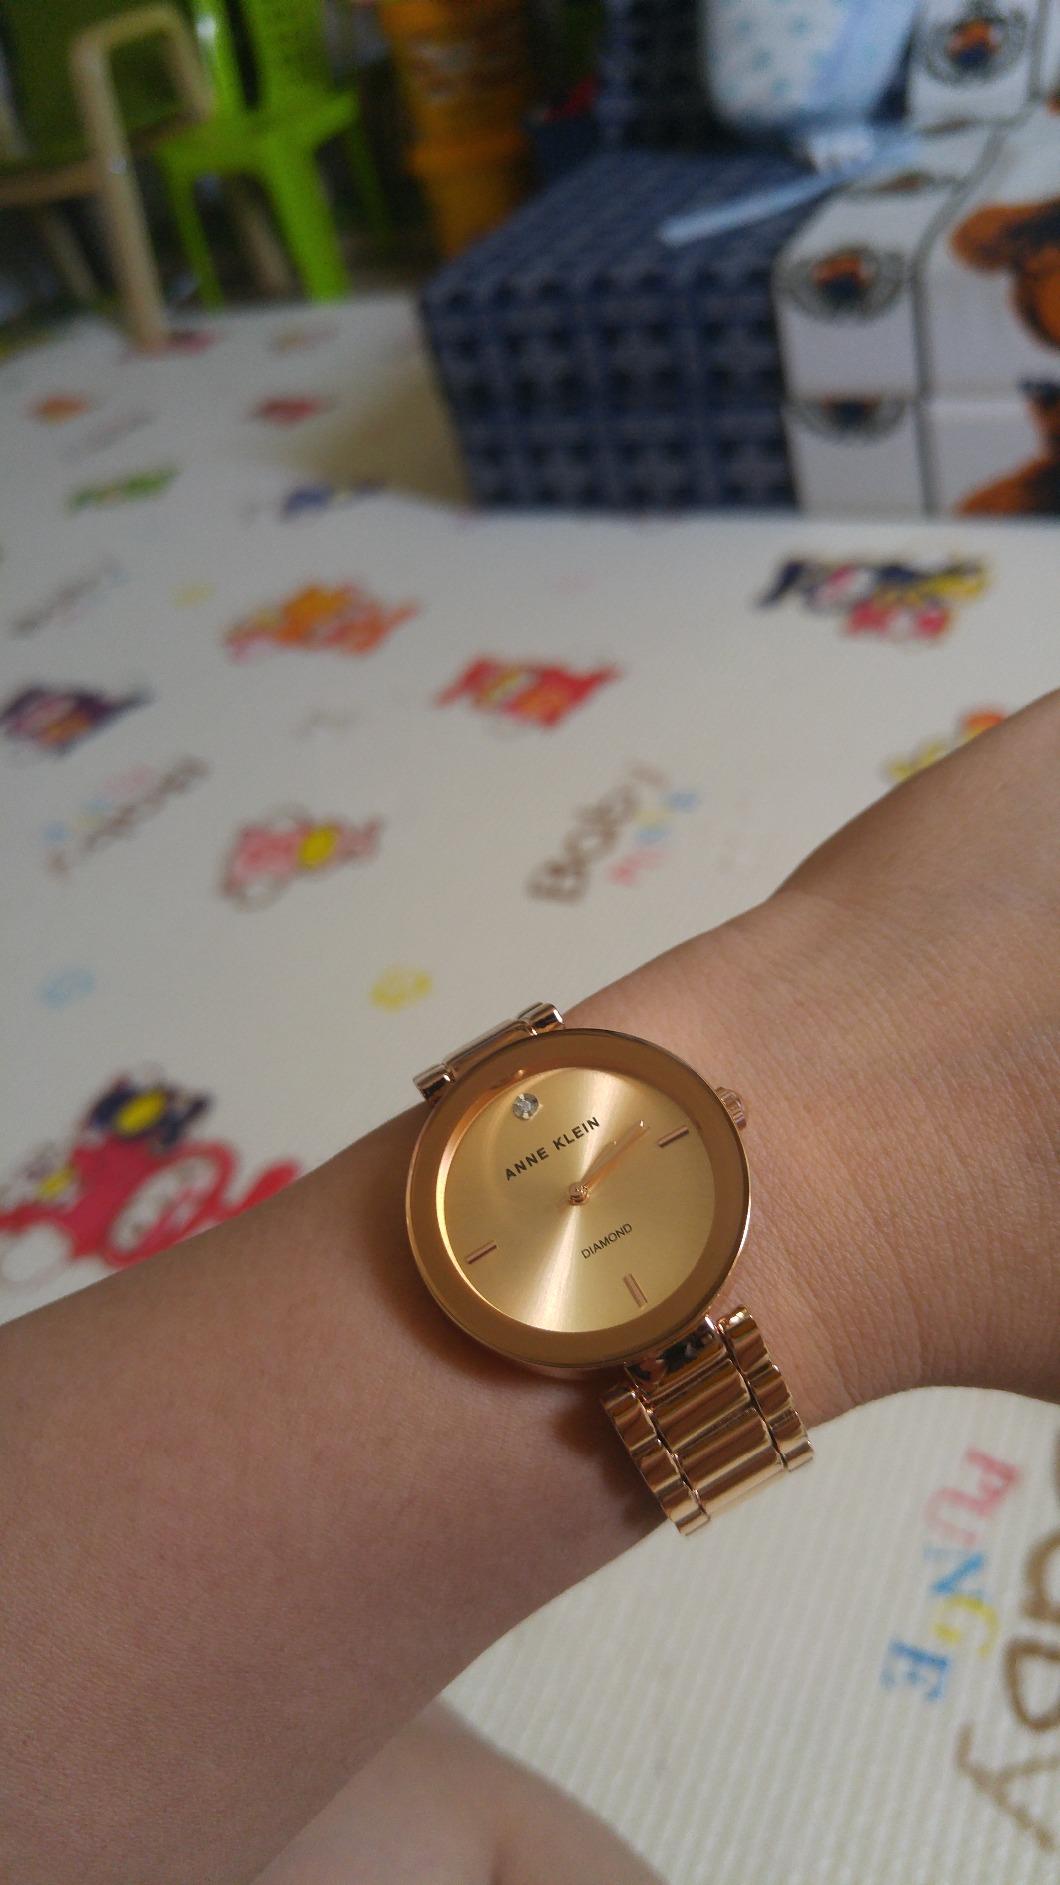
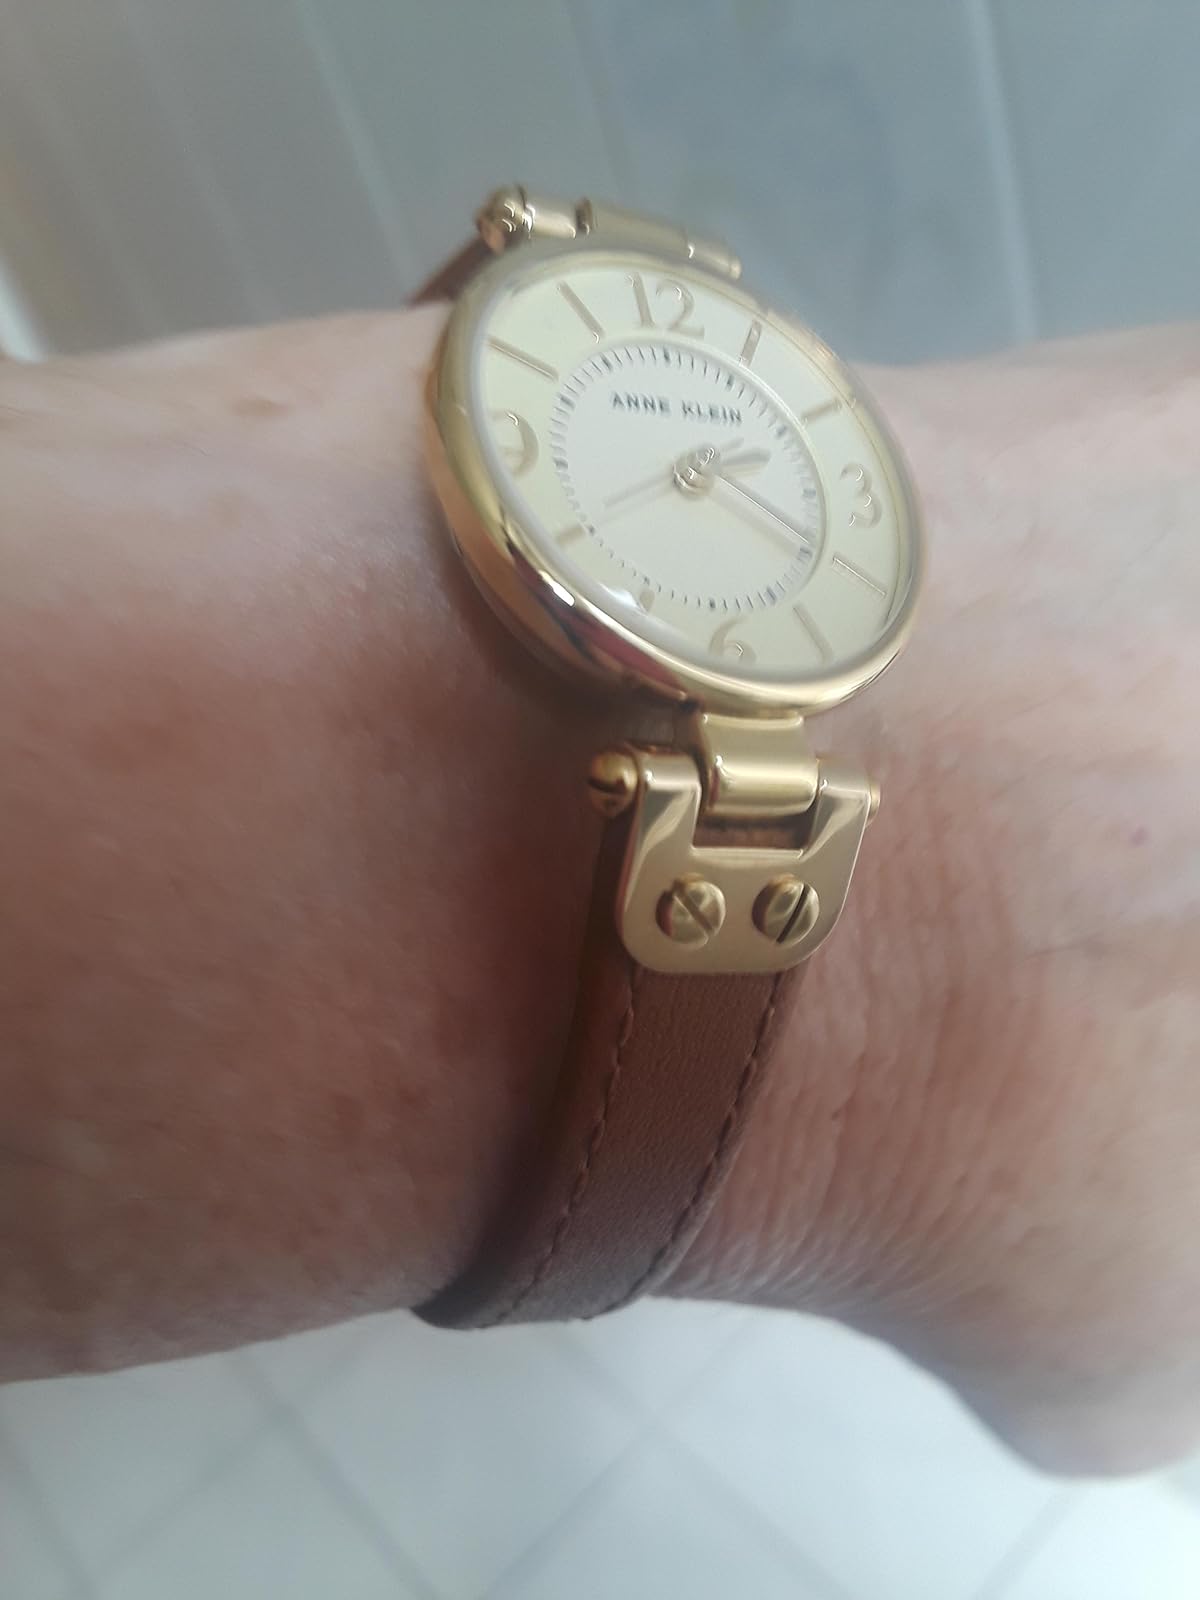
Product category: accessories_watch
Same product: no